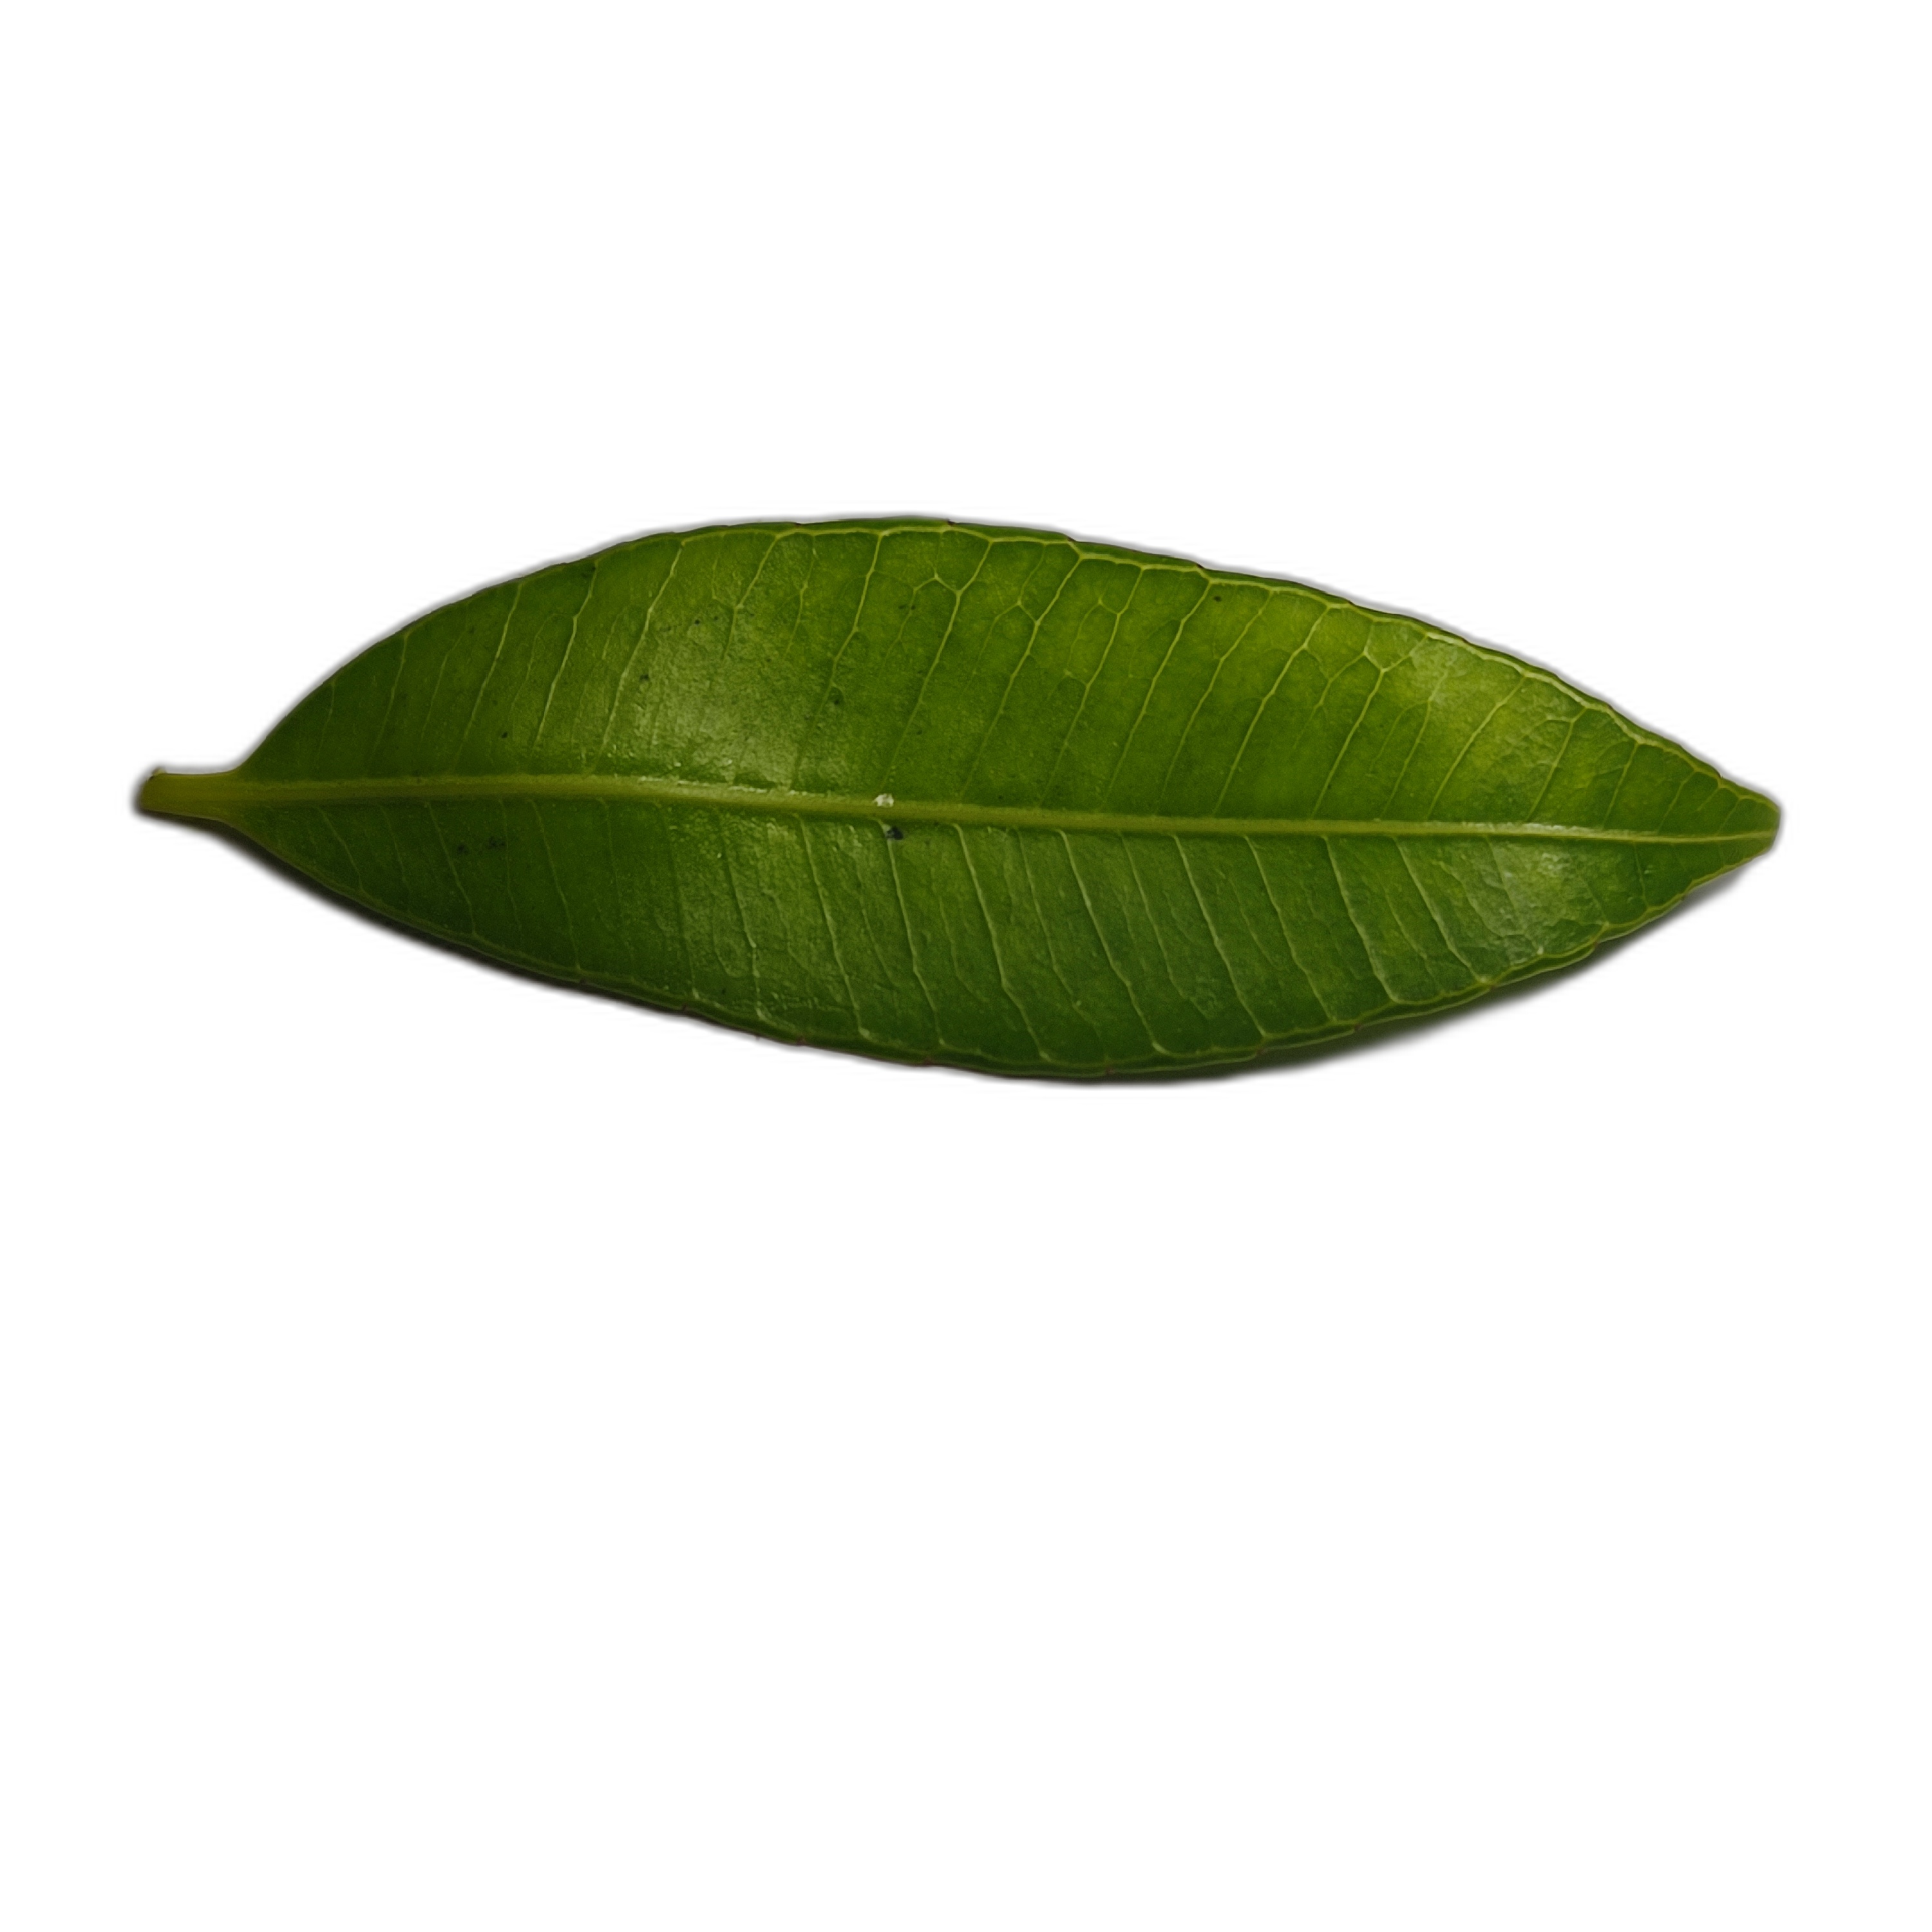
Label: healthy